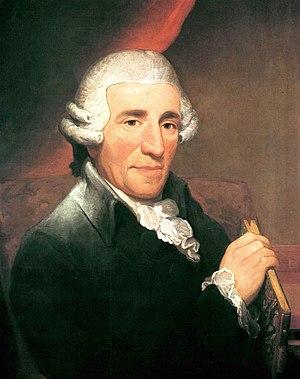
Les opéras de Joseph Haydn sont des œuvres composées pour le divertissement du prince Esterhazy. Malgré leur richesse musicale, ces opéras ne peuvent rivaliser avec ceux de Mozart composés à la même époque. Ceci tient non seulement à la faiblesse des livrets, mais un génie créatif « plus tourné vers la tension des âmes plus que par celle des situations ».
Actéon, cantate de Joseph Bodin de Boismortier.
Die Jahreszeiten est un oratorio profane composé par Joseph Haydn entre 1799 et 1801. L'œuvre référencé Hob.XXI.3 dans le catalogue thématique de Hoboken. Elle fait partie des œuvres de vieillesse du compositeur.
Liste des concertos de Joseph Haydn. Dans le catalogue Hoboken des œuvres de Haydn, les concertos pour la plupart des instruments sont rangés dans la catégorie VII avec une lettre différente pour chaque instrument soliste. Les exceptions sont les concertos pour clavier et pour baryton qui sont placés respectivement dans les catégories XVIII et XIII.
Das Deutschlandlied ou Das Lied der Deutschen est un chant dont le troisième couplet a été l'hymne national de la république fédérale d'Allemagne, avant de devenir depuis 1990 celui de l'Allemagne réunifiée. Les paroles en ont été composées par l'écrivain August Heinrich Hoffmann von Fallersleben en 1841 sur l'île de Heligoland, sur la partition du deuxième mouvement du quatuor à cordes opus 76 nᵒ 3 de Joseph Haydn datant de 1797. Les trois couplets ont constitué l'hymne national de la république de Weimar de 1922 à 1933. Seul le premier couplet était chanté sous l'Allemagne nazie.